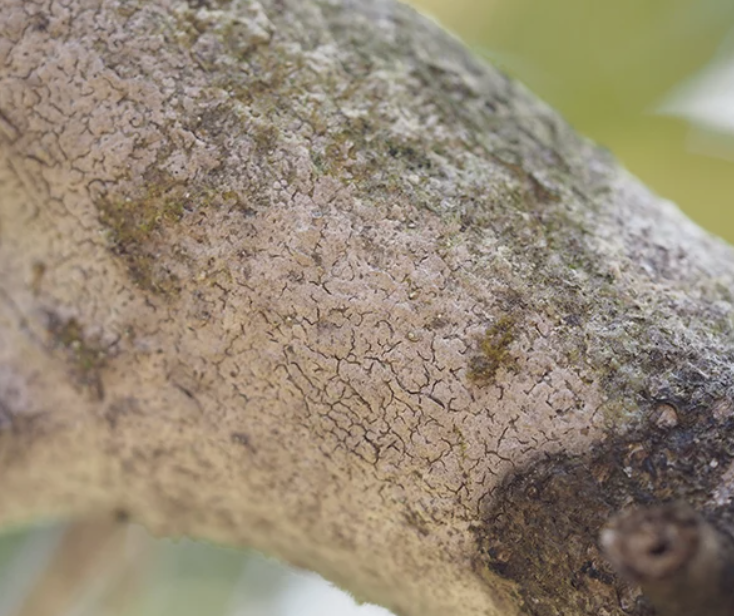
Label: pink_disease